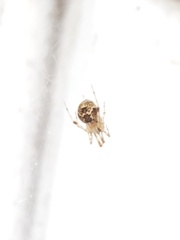
Species: Parasteatoda_tepidariorum